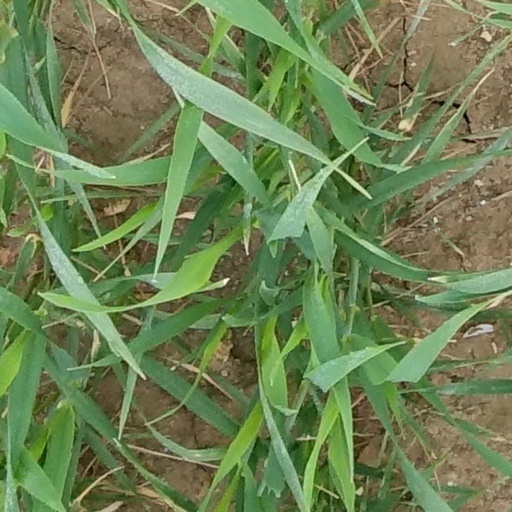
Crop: wheat